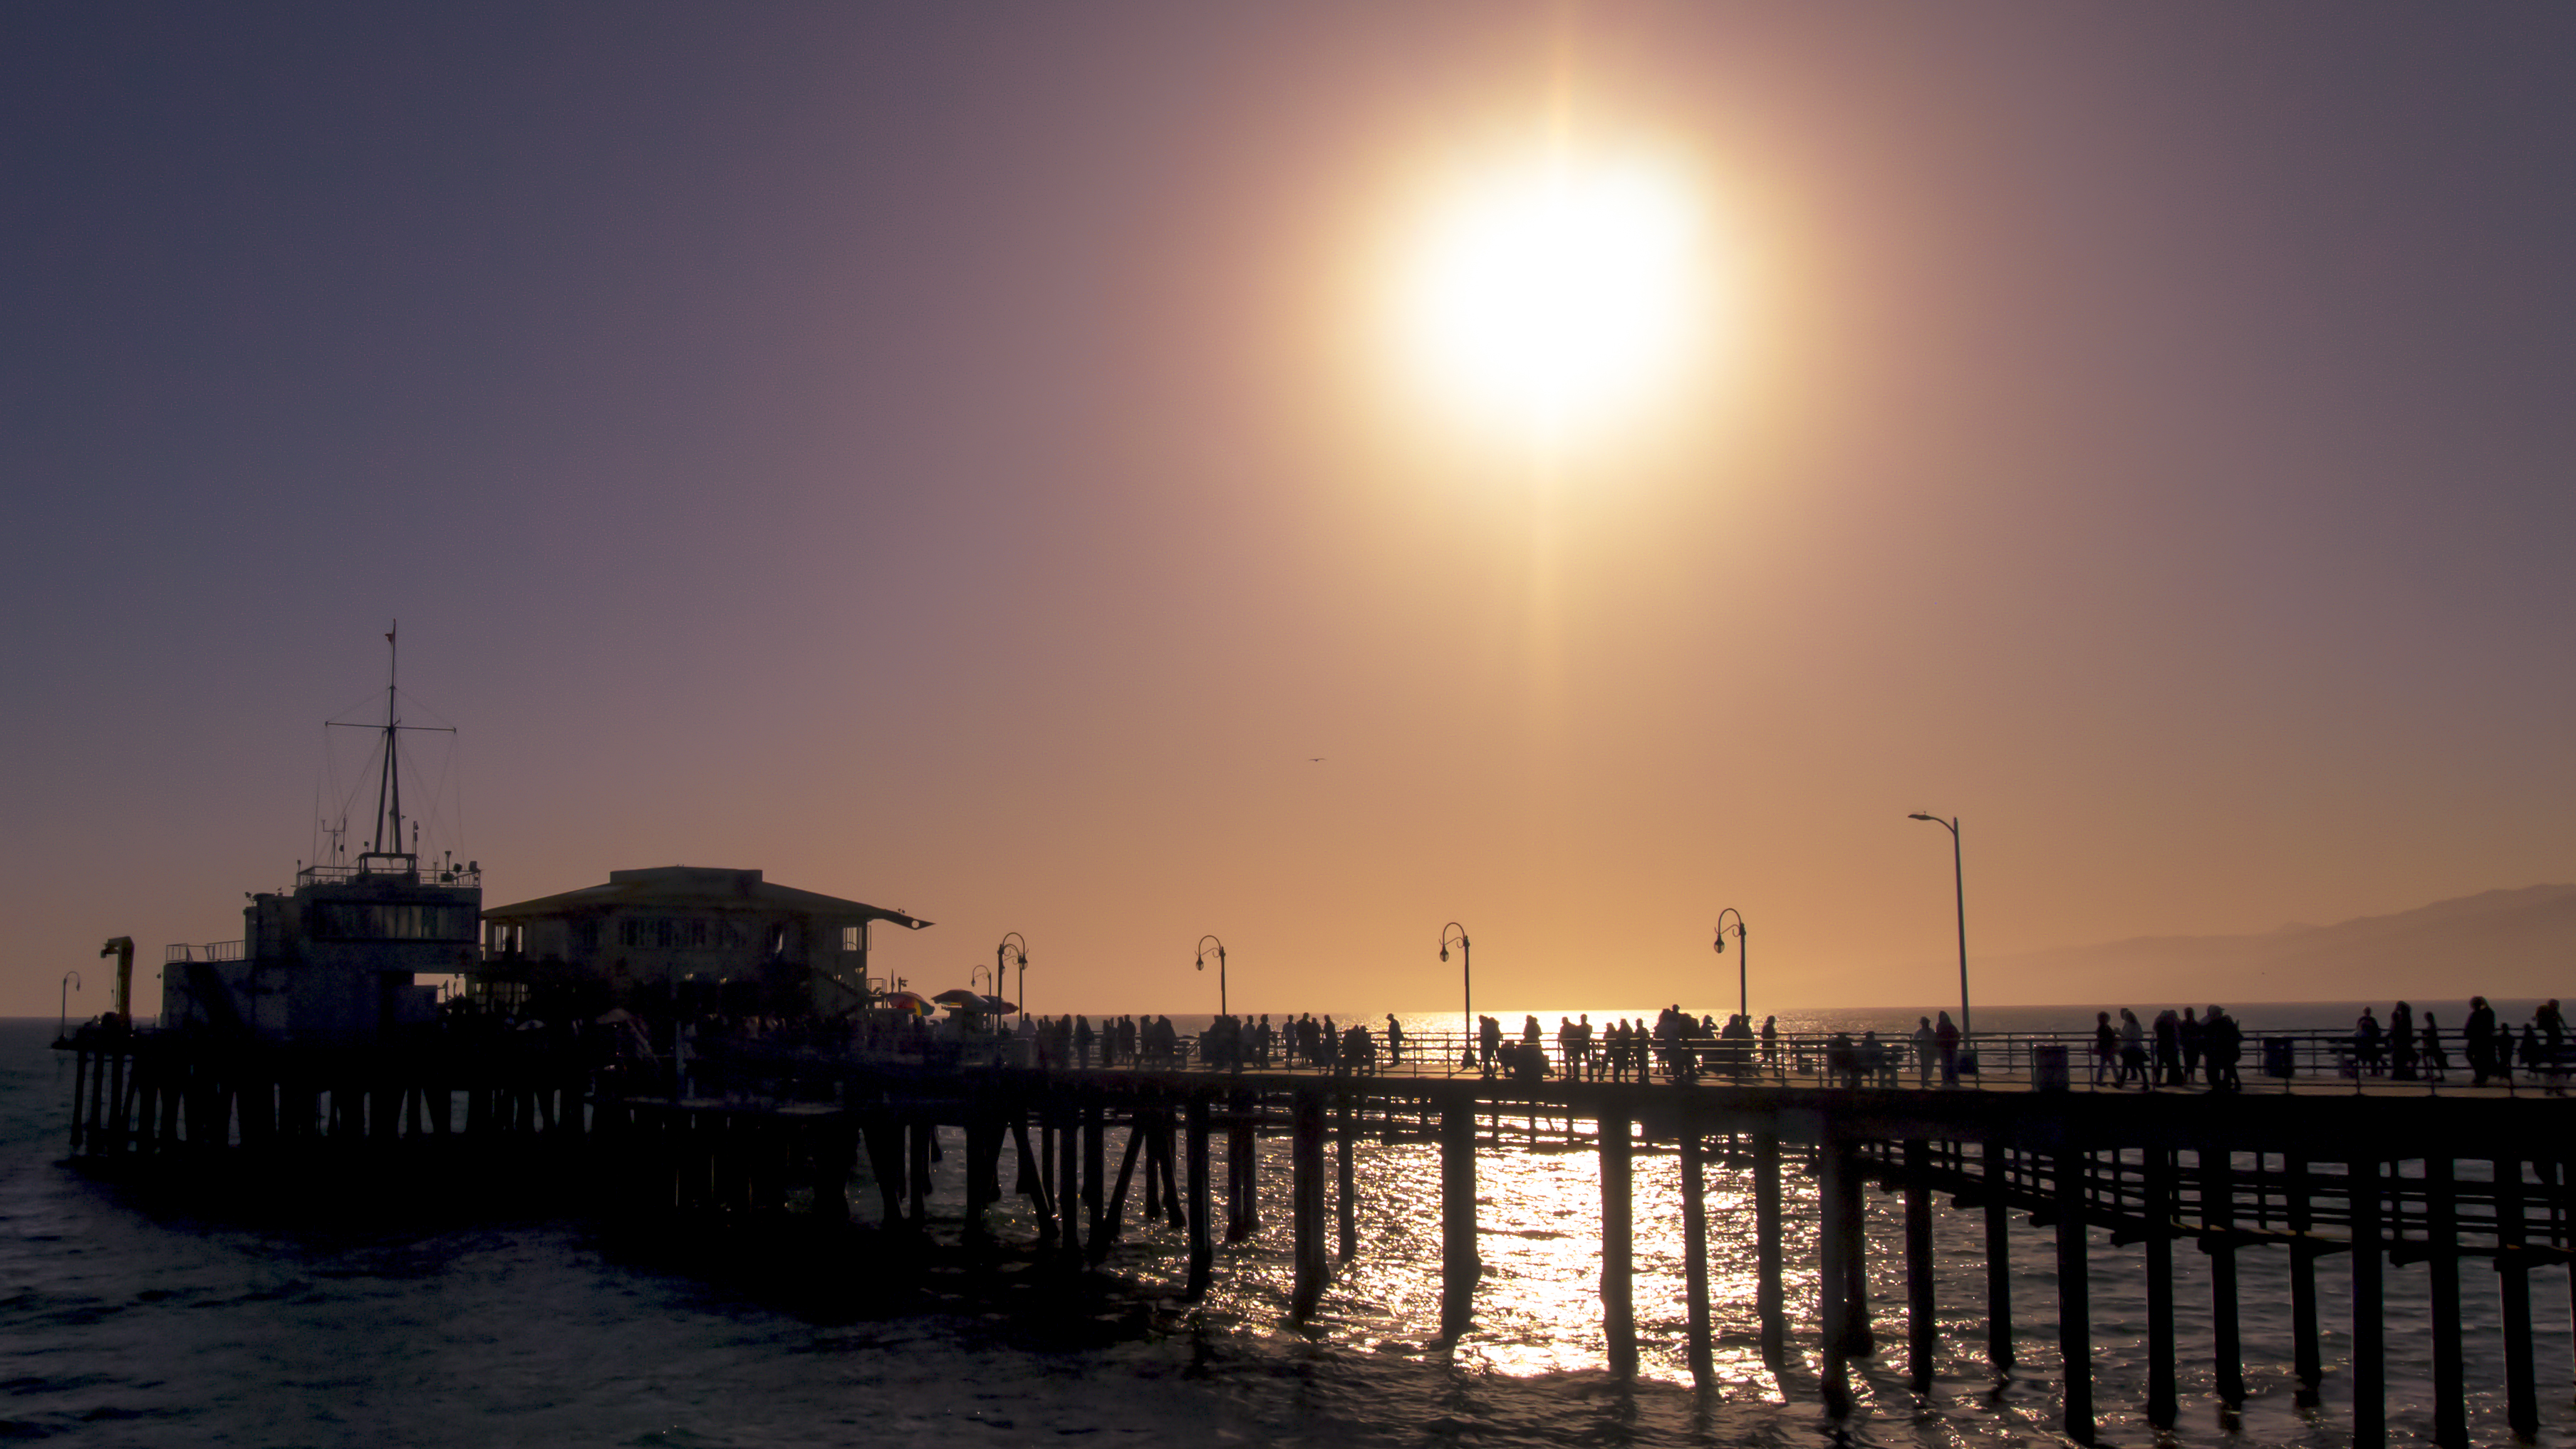
beach, sea, water, ocean, horizon, silhouette, dock, people, sunrise, sunset, morning, purple, dawn, pier, dusk, evening, reflection, park, yellow, california, santa, creativecommons, ca, rides, pacific, monica, amusement, shiny, fuscia, afterglow